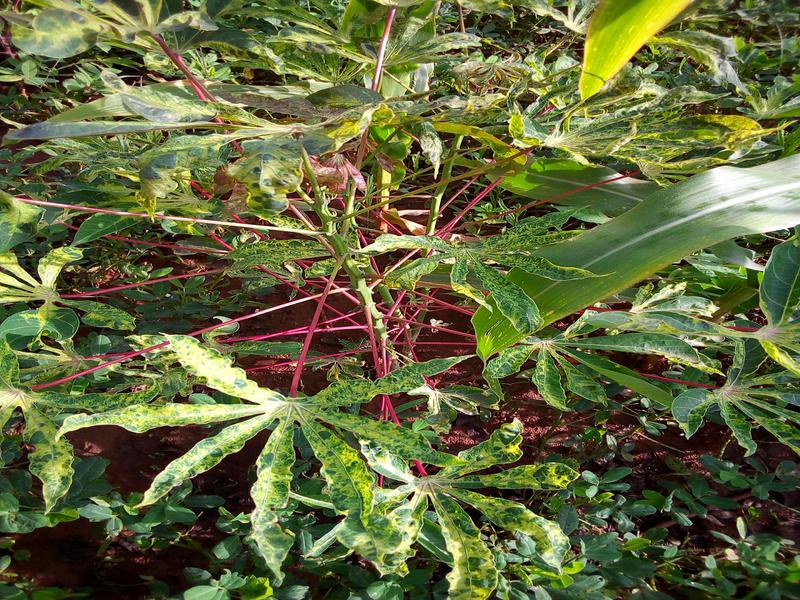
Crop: cassava
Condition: mosaic_disease